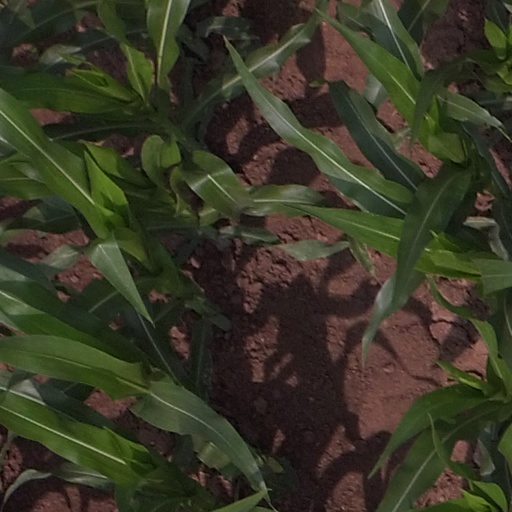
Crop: maize; corn